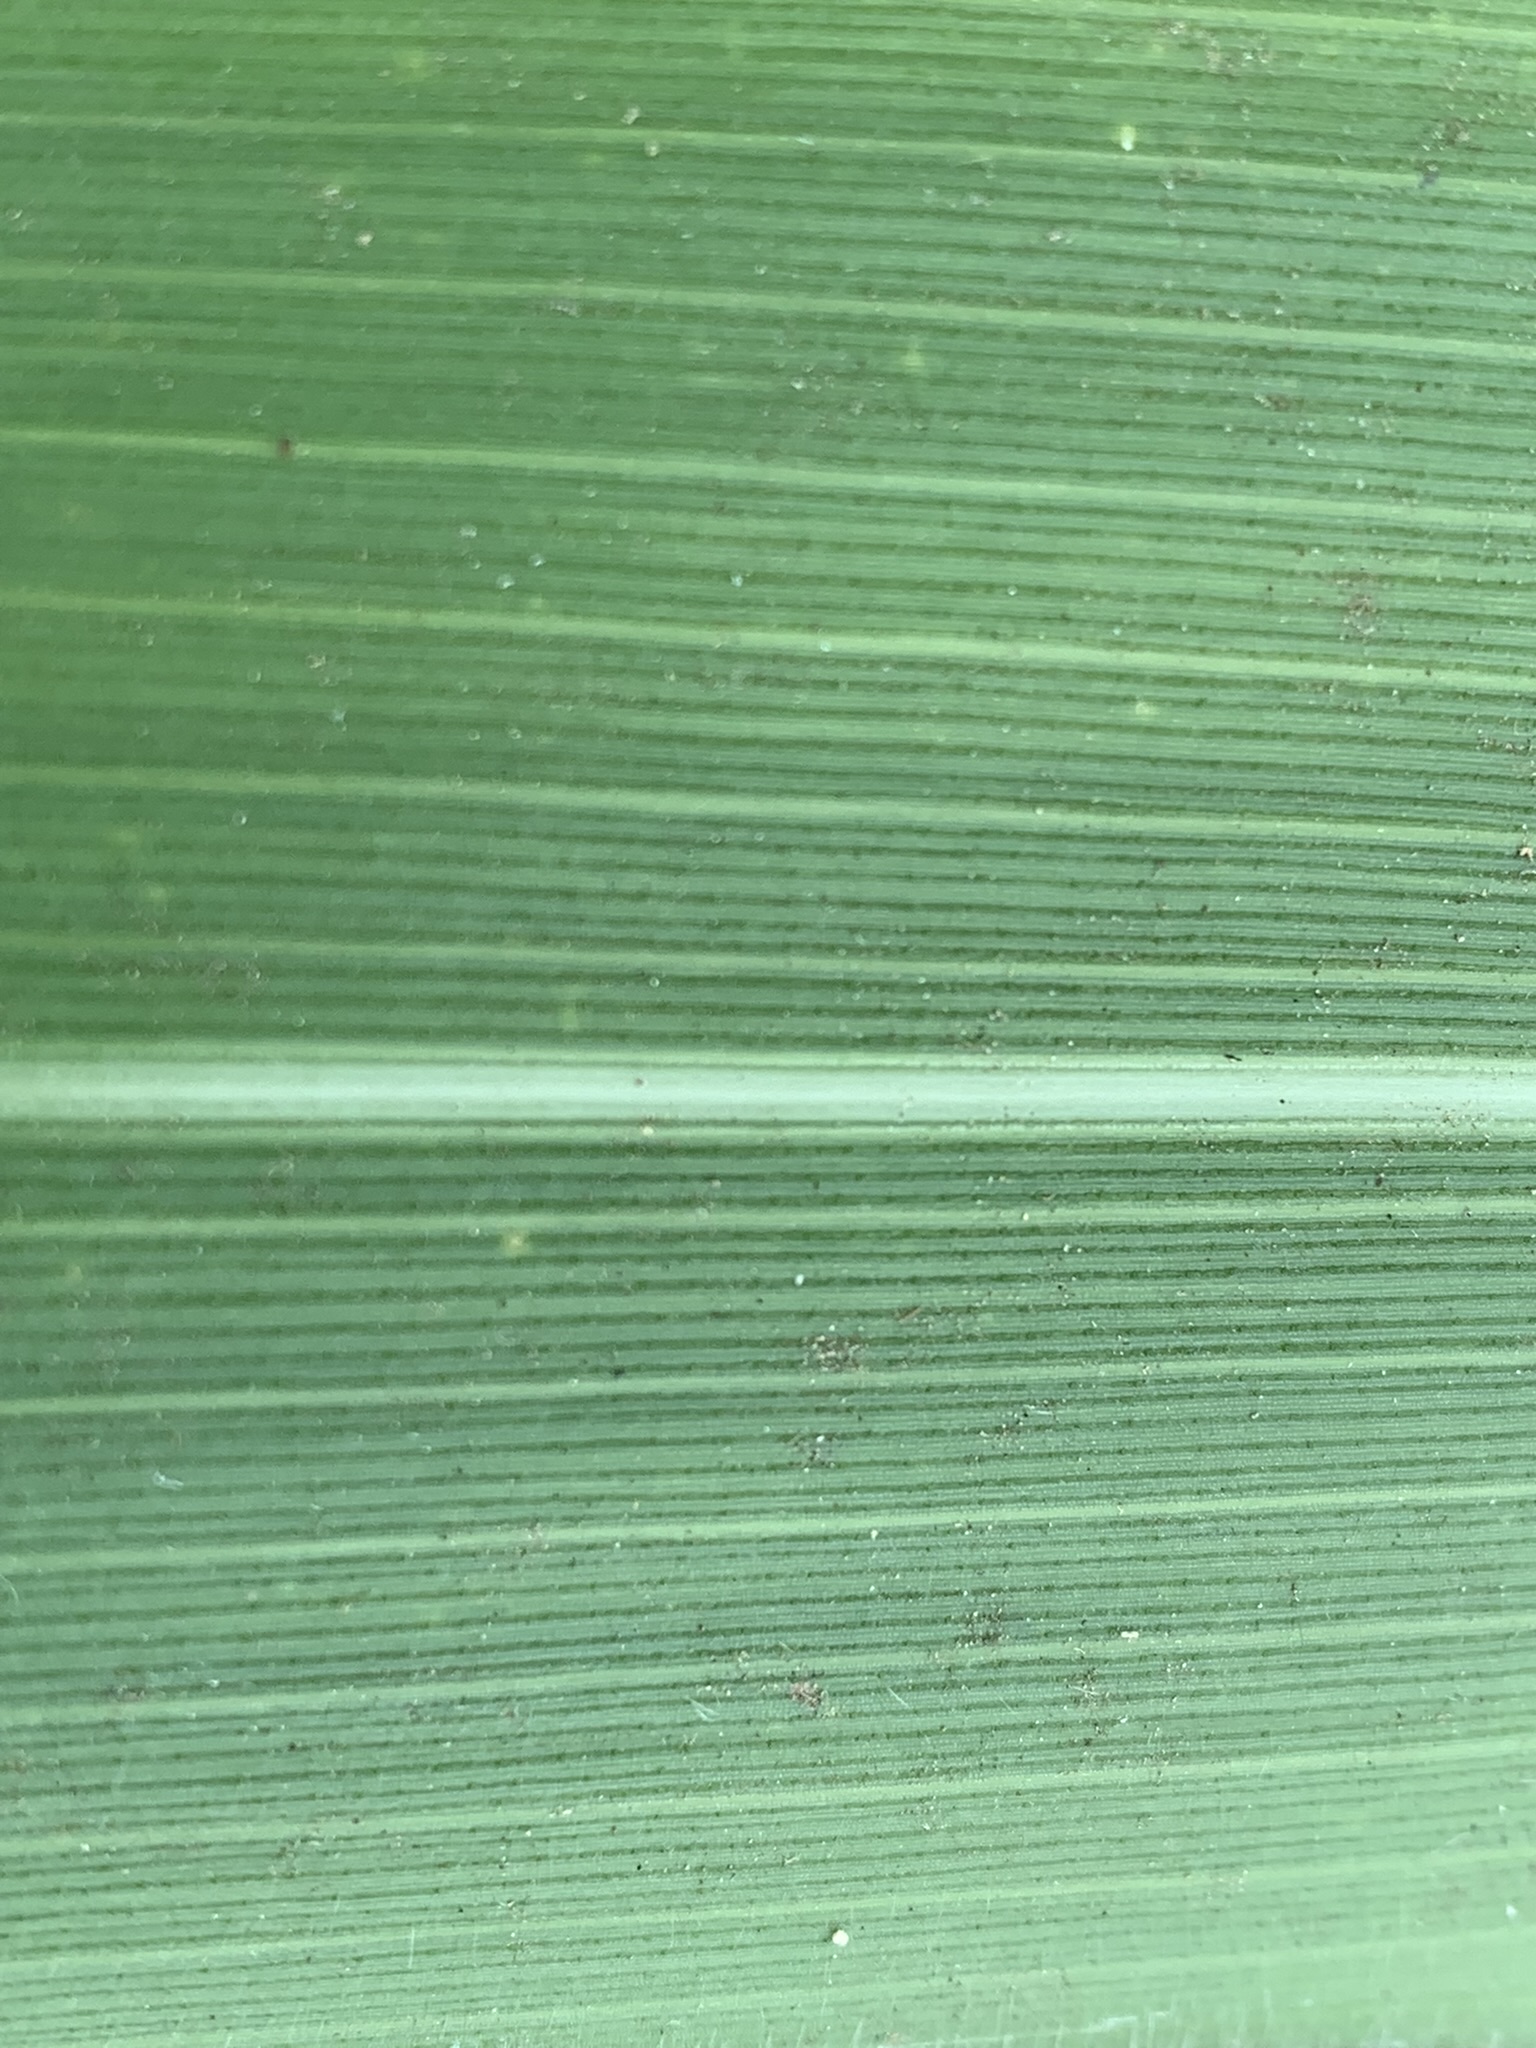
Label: Healthy